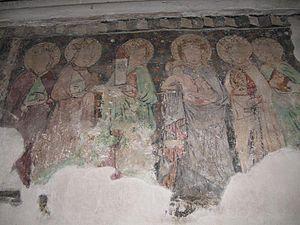
L'Église catholique romaine Saint Michel de Cluj, l'un des plus valeureux monuments d'architecture gothique de Cluj-Napoca, se trouve sur la place de l'Union du centre-ville. À côté de l'Église Noire de Brașov et de la Cathédrale évangélique de Sibiu, l'église Saint Michel est aussi l'un des plus imposants édifices religieux gothiques de la Roumanie.